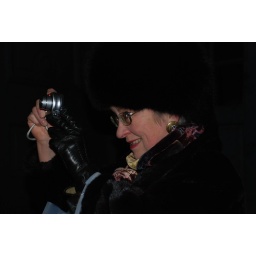
An elegant woman ina black fur hat in Stockholm takes a photo of some Gamla Stan lights......